Women in brewing

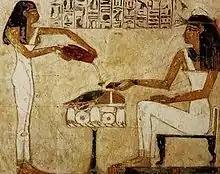
Egyptian hieroglyphics showing women pouring beer

Women have been active in brewing since ancient times. From the earliest evidence of brewing in 7000 BCE, until the commercialization of brewing during industrialization, women were the primary brewers on all inhabited continents. In many cultures, the deities, goddesses and protectors of brewers were female entities who were associated with fertility.